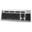
Label: keyboard